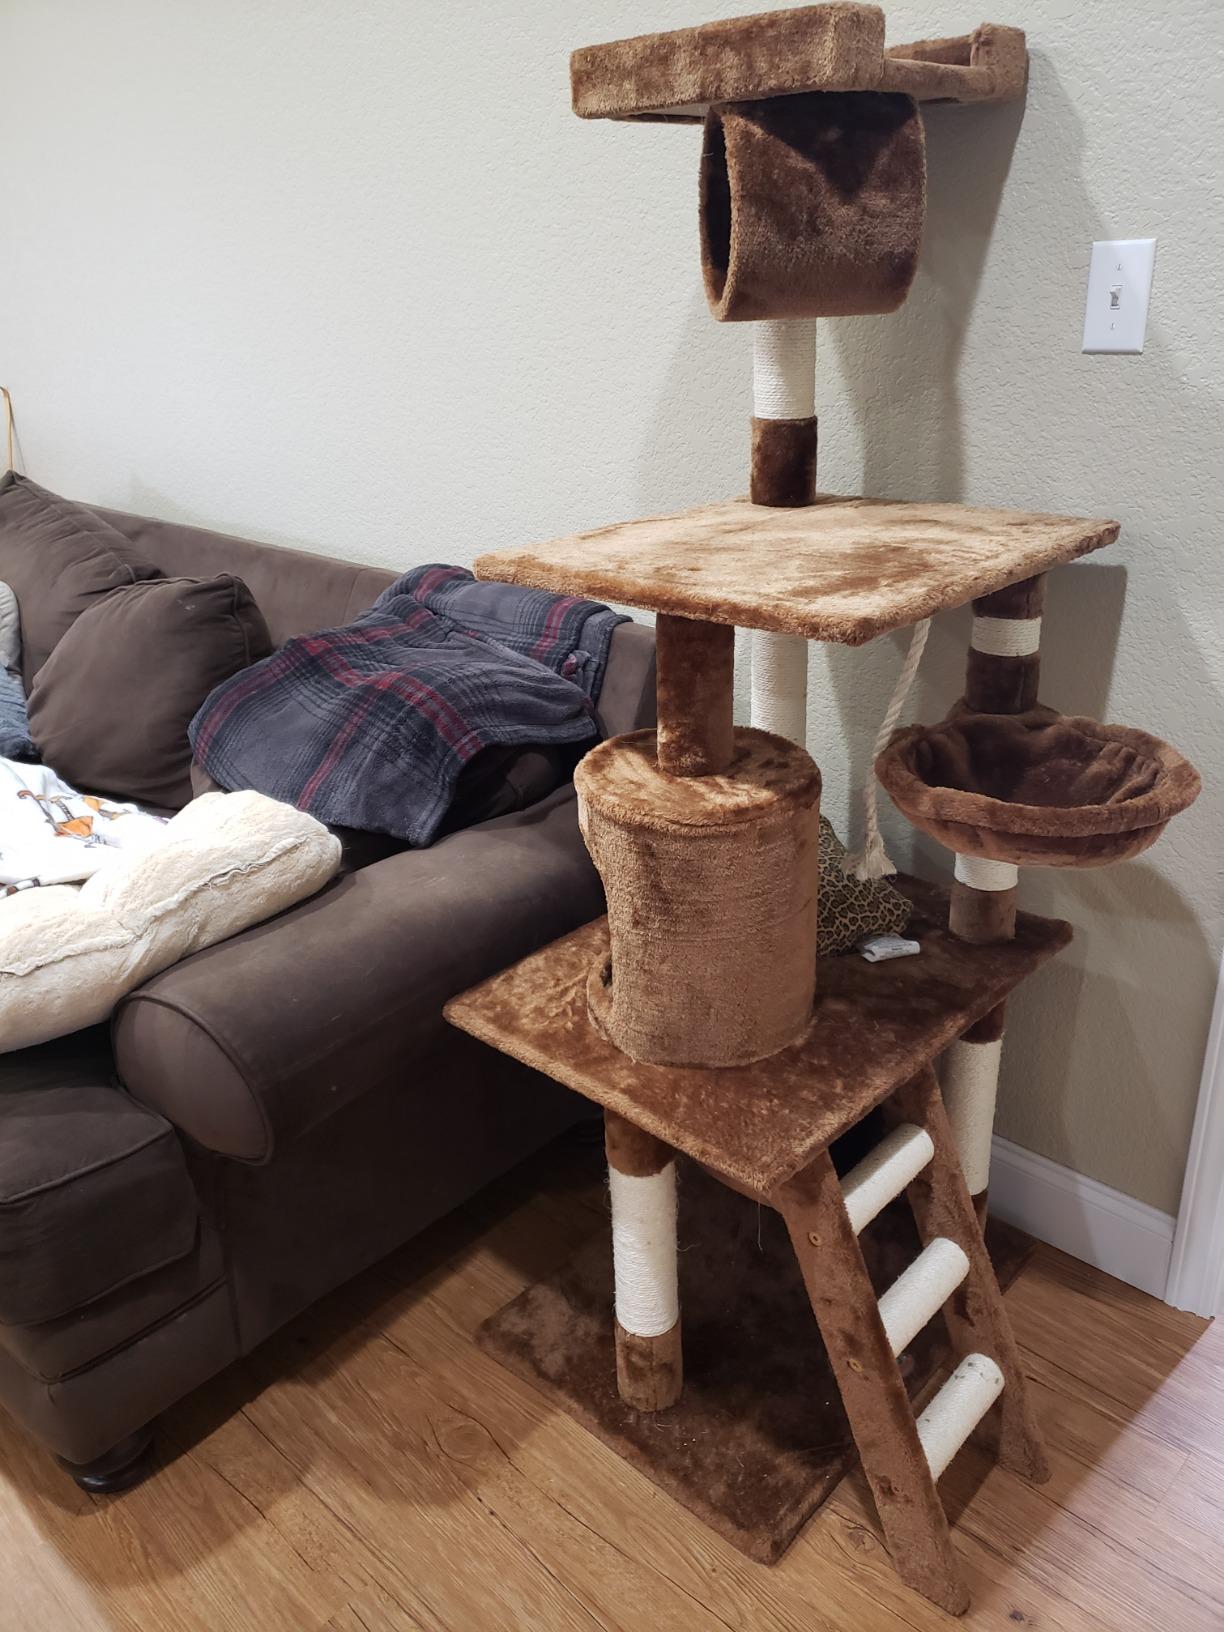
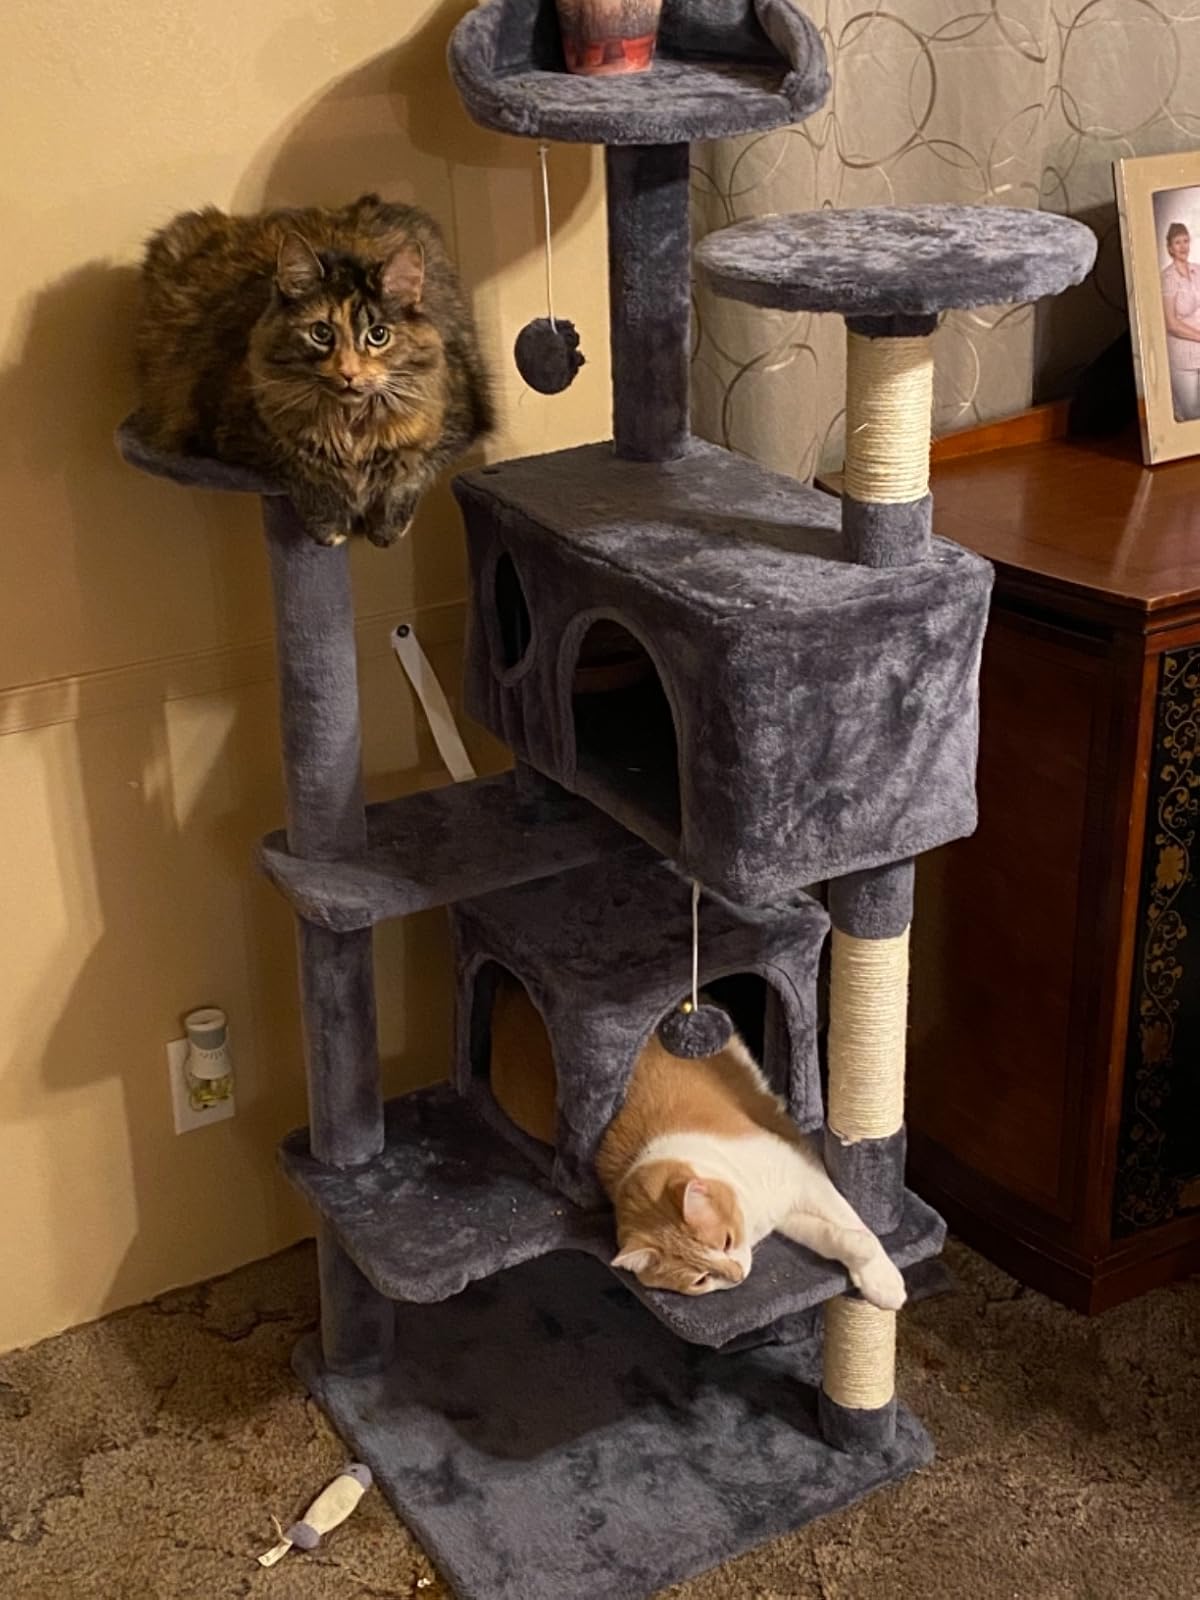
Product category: items_cat tree
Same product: no